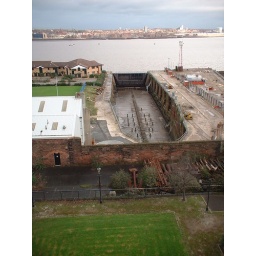
Looking for a ship to stay the night, Liverpool over the water